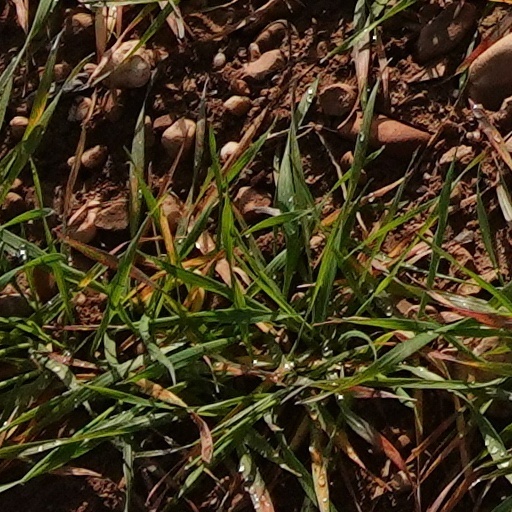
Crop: wheat